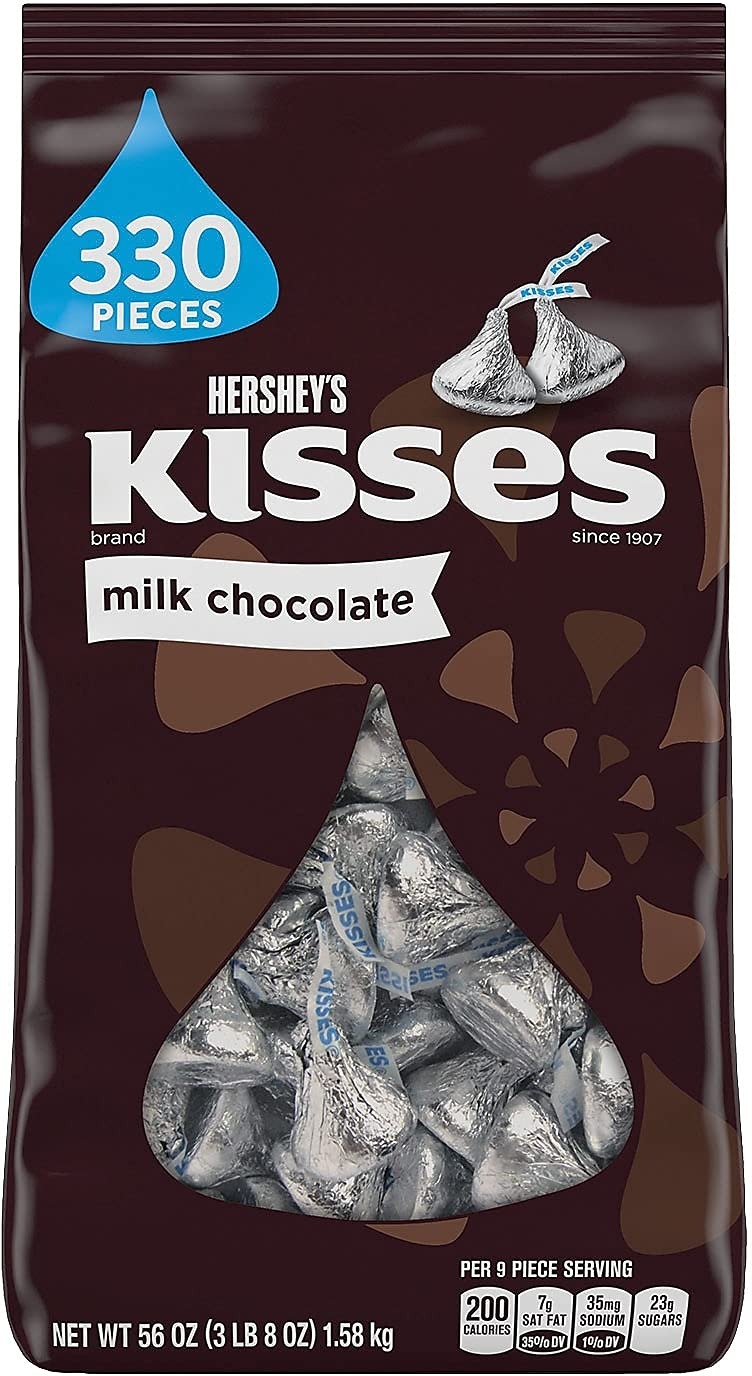
Item Name: Hershey's Milk Chocolate Kisses, 56 Oz.
Bullet Point 1: Product Type:Grocery
Bullet Point 2: Item Package Dimension:6.0 " L X5.0 " W X4.0 " H
Bullet Point 3: Item Package Weight:3.58 lbs
Bullet Point 4: Country Of Origin: United States
Bullet Point 5: Model Number : 00-Ngy2Te-80
Value: 56.0
Unit: ounce

Price: 24.99